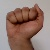
The image shows a hand gesture representing the letter 'A' in Indian Sign Language.